Boeing 747

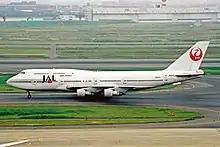
One of the two 747-100BSR with the stretched upper deck (SUD) made for JAL

The Boeing 747 is a large, wide-body (two-aisle) airliner with four wing-mounted engines. Its wings have a high sweep angle of 37.5° for a fast, efficient cruise speed of Mach 0.84 to 0.88, depending on the variant. The sweep also reduces the wingspan, allowing the 747 to use existing hangars. Its seating capacity is over 366 with a 3–4–3 seat arrangement (a cross section of three seats, an aisle, four seats, another aisle, and three seats) in economy class and a 2–3–2 layout in first class on the main deck. The upper deck has a 3–3 seat arrangement in economy class and a 2–2 layout in first class.